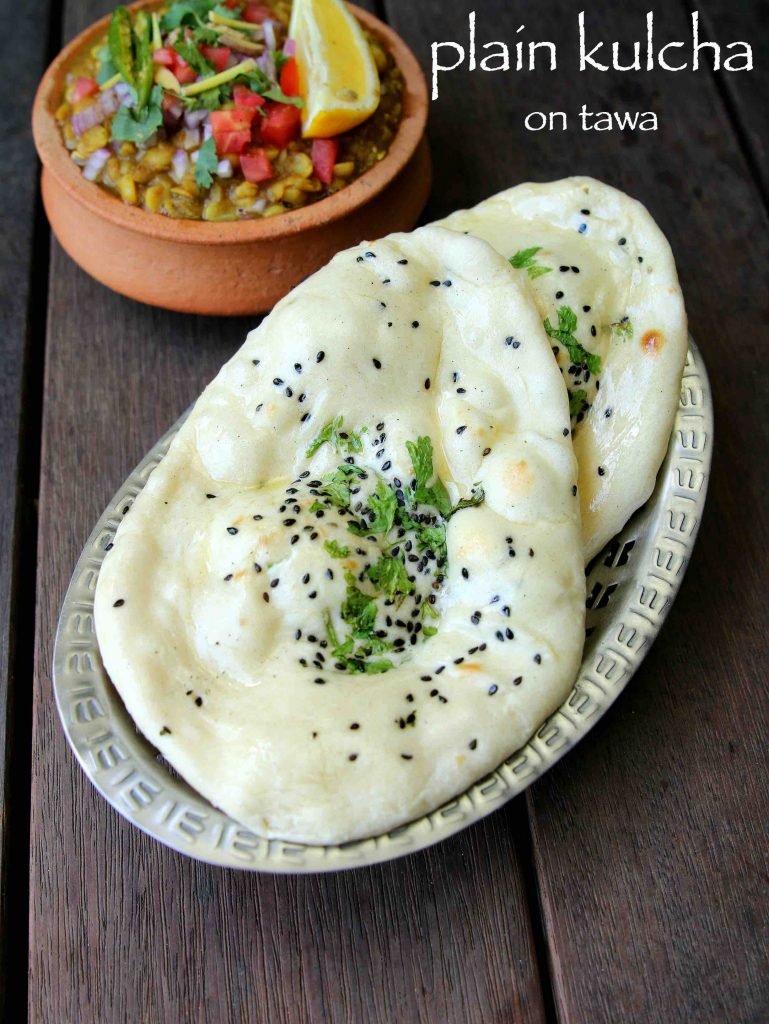
Dish: butter_naan